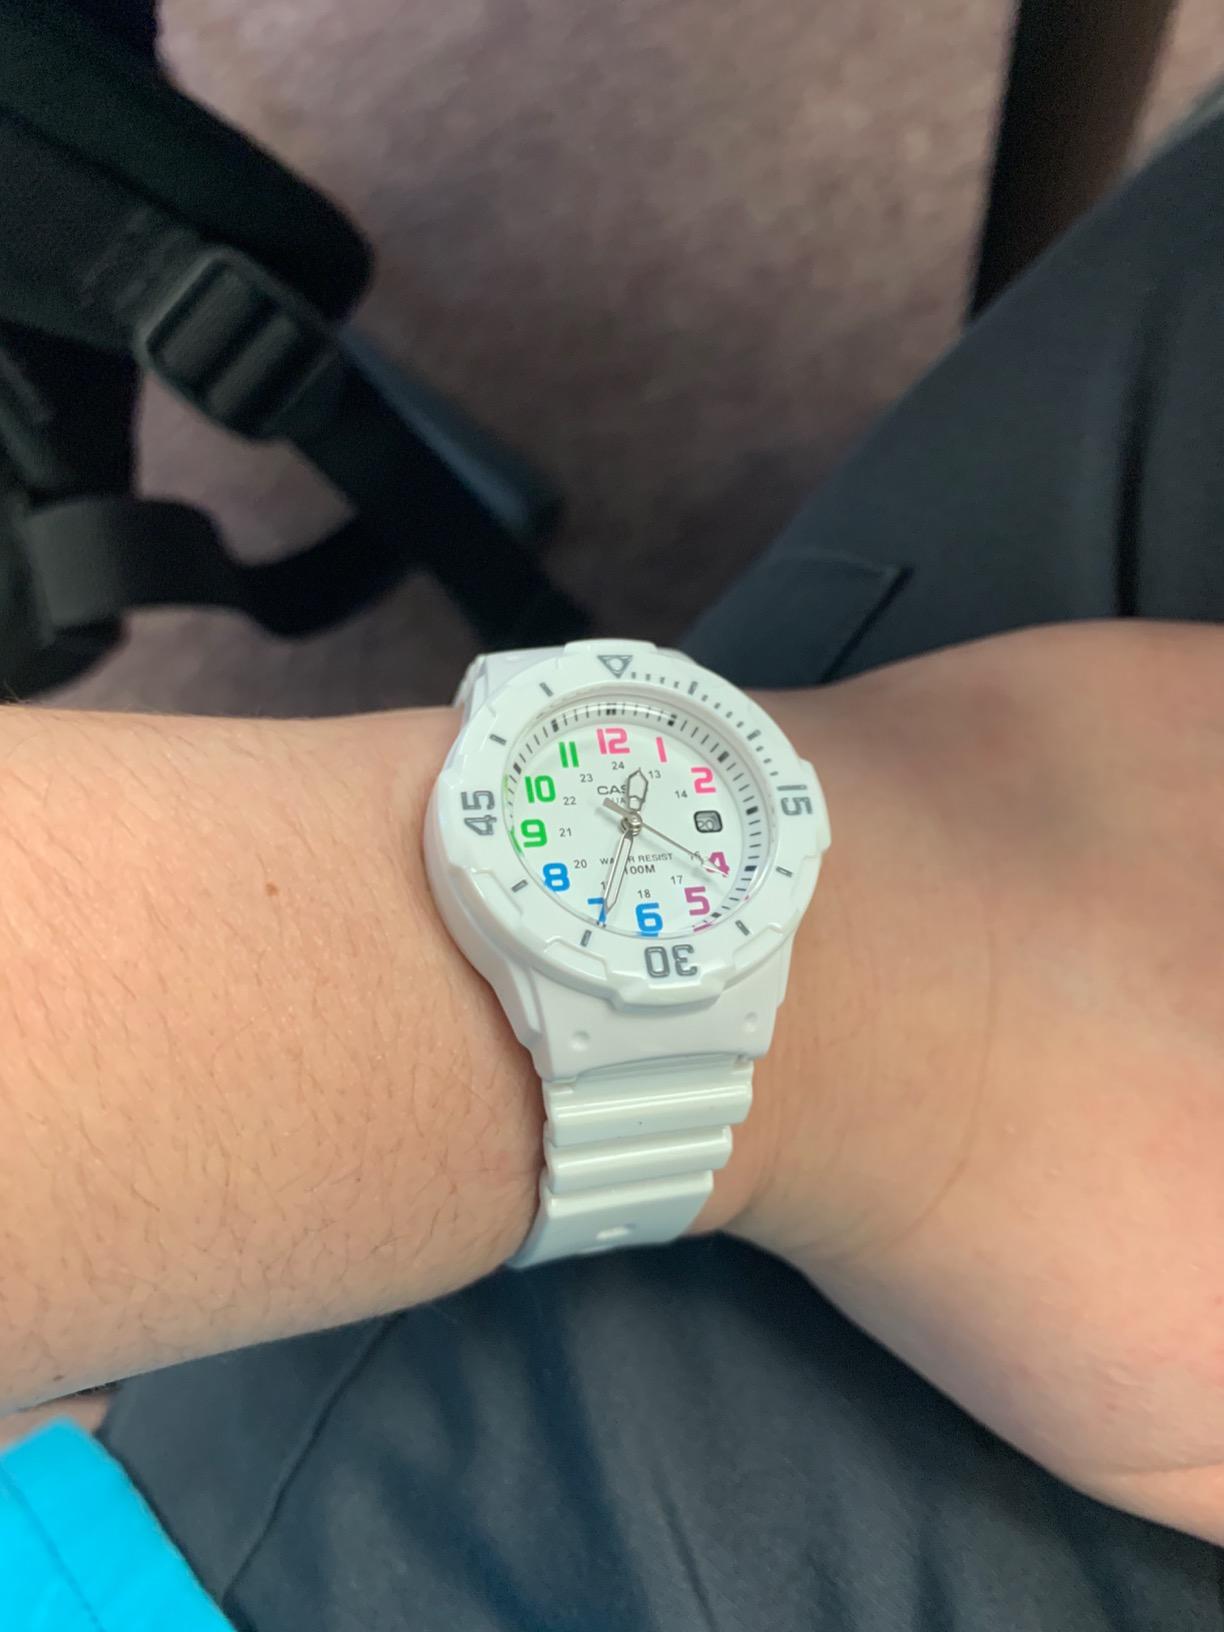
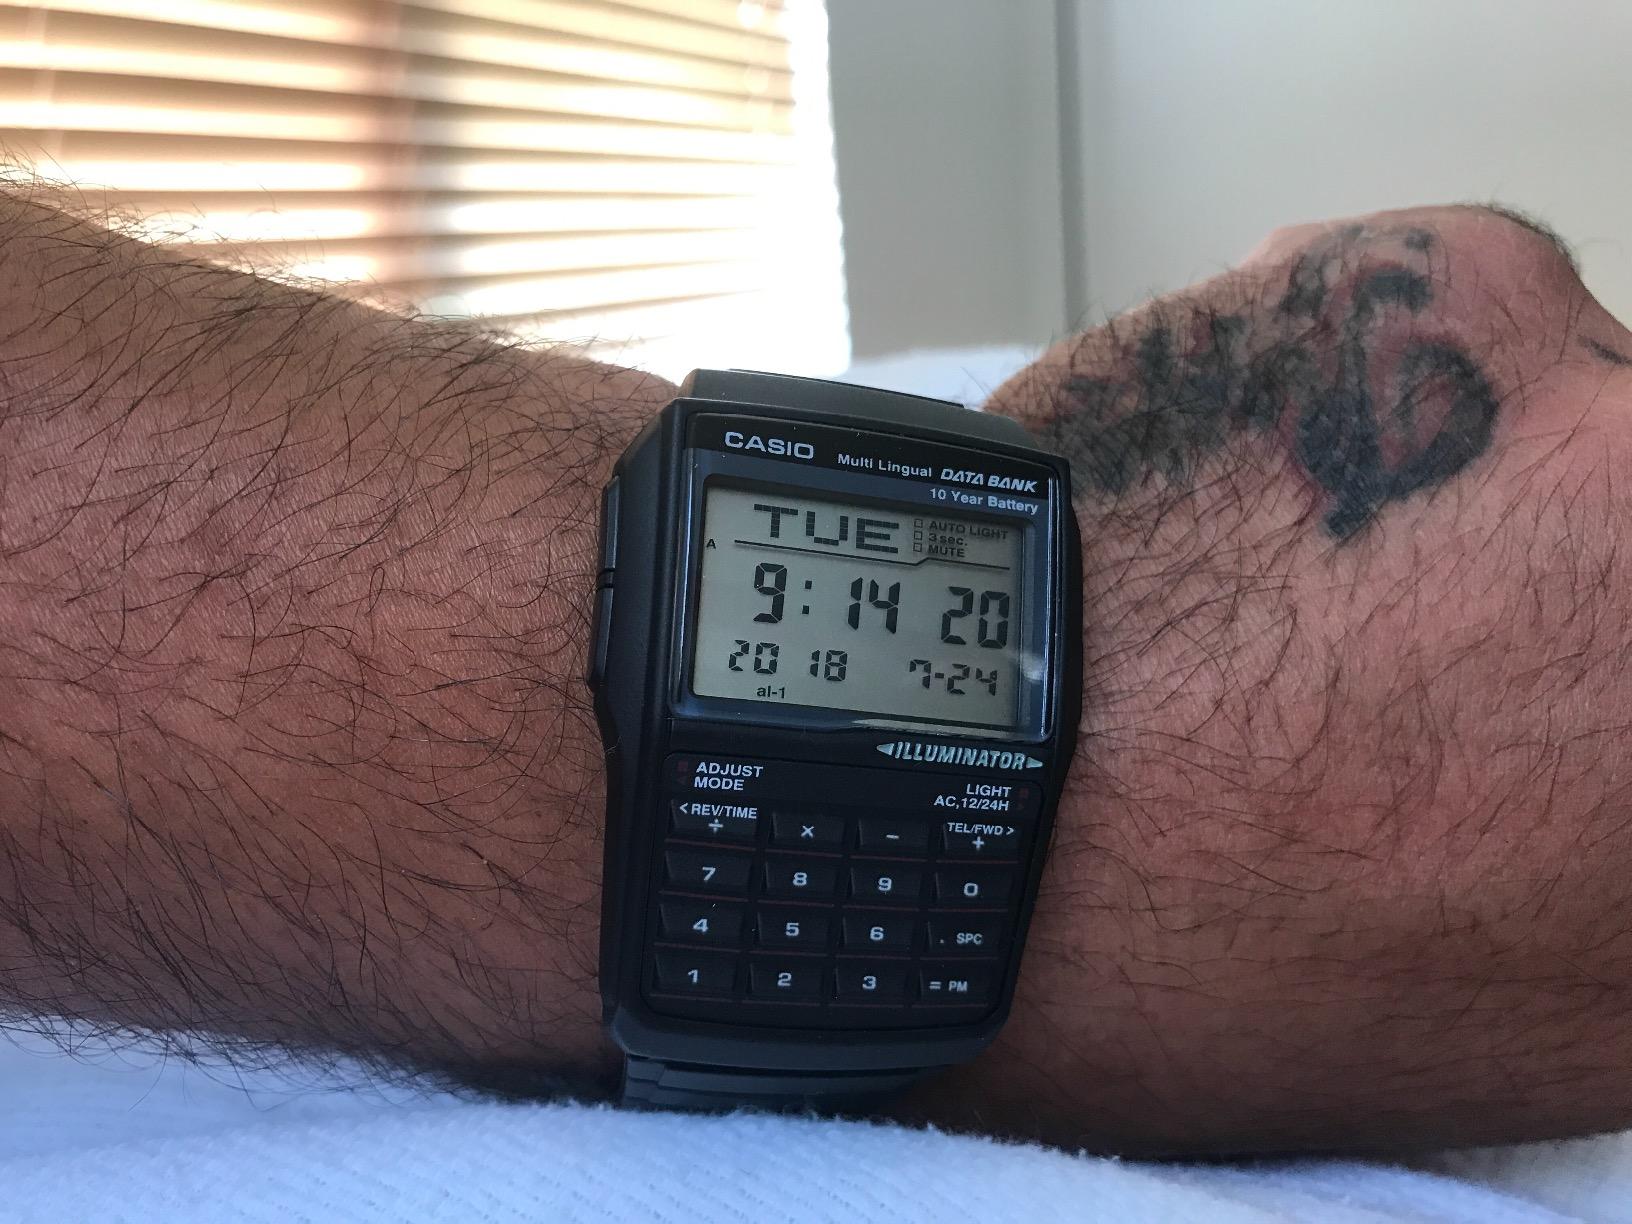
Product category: accessories_watch
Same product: no